Ann Agee

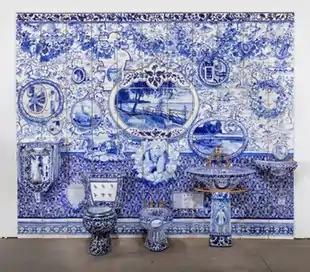
Ann Agee, Ann Agee, "Lake Michigan Bathroom", glazed vitreous china, 108" x 134" x 36", 1992.

Agee has received a Guggenheim Fellowship and awards from Anonymous Was A Woman, and the Louis Comfort Tiffany Foundation, among others. Her work has been collected by institutions including the Brooklyn Museum, Los Angeles County Museum of Art (LACMA), and Philadelphia Museum of Art. She lives and works in Brooklyn, New York.